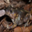
Label: frog